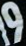
Number: 9